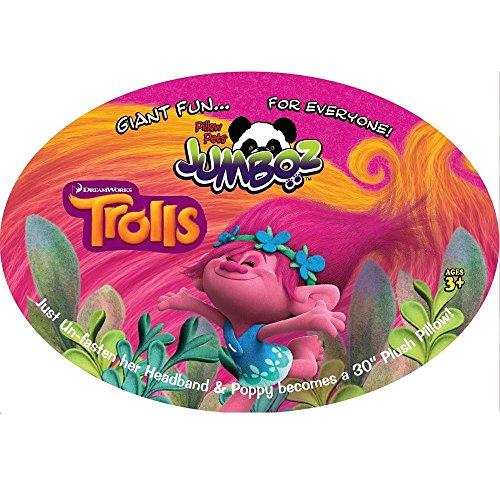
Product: Pillow Pets Jumboz Dreamworks Trolls Poppy - 30" Jumbo Pillow Pet Stuffed Animal Plush Toy
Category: Toys & Games | Stuffed Animals & Plush Toys | Plush Pillows
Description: Give Poppy a squeeze with your new Pillow Pets Jumboz Poppy 30” of warm snuggly happiness.
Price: $75.27
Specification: ProductDimensions:30x14x12inches|ItemWeight:2pounds|ShippingWeight:3pounds(Viewshippingratesandpolicies)|DomesticShipping:ItemcanbeshippedwithinU.S.|InternationalShipping:ThisitemcanbeshippedtoselectcountriesoutsideoftheU.S.LearnMore|ASIN:B01MUGKVIS|Itemmodelnumber:DW-JMB-POPPY|Manufacturerrecommendedage:3yearsandup